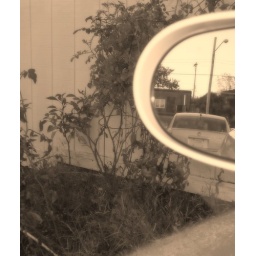
Imagine finding a tomato plant in your local used car lot. I can.